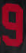
Number: 9